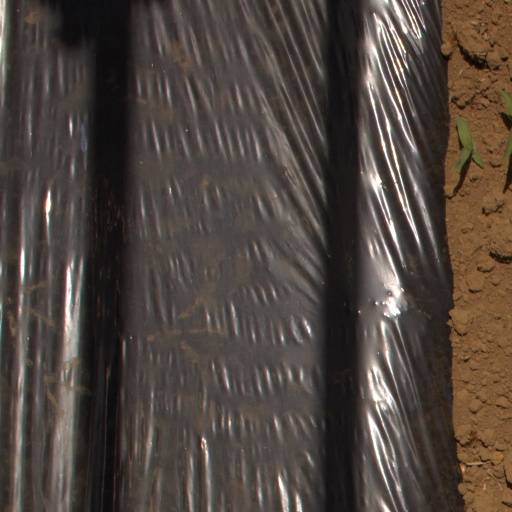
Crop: Jerusalem artichoke